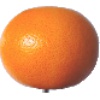
Label: Grapefruit Pink 1